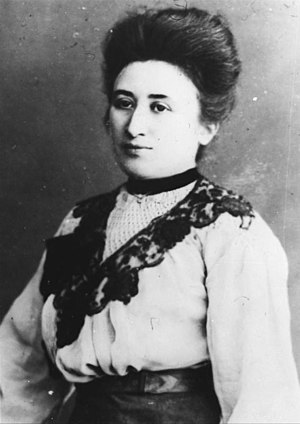
Ejendomsfællesskab hos urmenigheden i Jerusalem / Forskning / Organisationsform
Rosa Luxemburg, 1915
Med ejendomsfællesskab hos urmenigheden i Jerusalem hentydes til Lukas' beretninger i Apostlenes Gerninger: